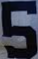
Number: 5